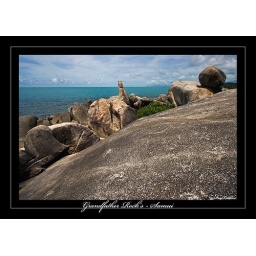
Grandfather rocks in koh samui,this strange rock formation resembles a penis